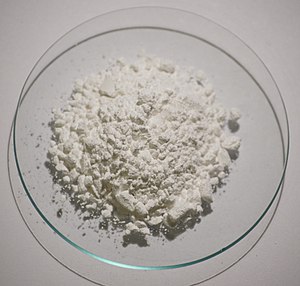
Kalciumklorid
Kalciumklorid
Kalciumklorid eller calciumchlorid er kalcium-saltet af saltsyre. Vandfrit kalciumchlorid er hygroskopisk. Kalciumchlorid avendes bl.a. i køkkenet til neutralisation af oxalsyreholdige fødevarer, eksempelvis rabarber. Kalciumchlorid har E-nummer E 509.